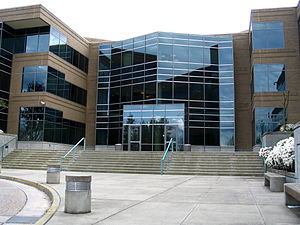
Microsoft
Indgang til Microsofts bygning 17, Redmond, Seattle, USA
Microsoft Corporation er et af verdens største it-firmaer med base i Redmond ved Seattle i delstaten Washington i det nordvestlige USA.